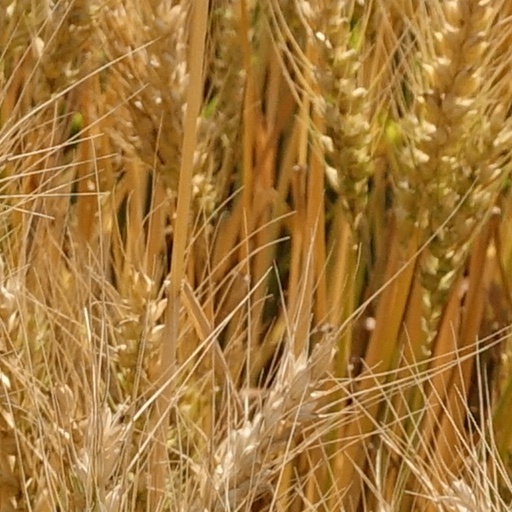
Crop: wheat